Ashmore and Cartier Islands

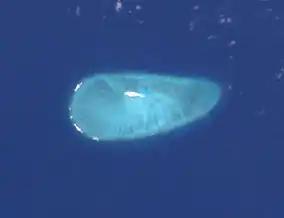
Cartier Island and surrounding reef (NASA satellite image)

The Ashmore Reef Marine Park and Cartier Island Marine Park are both classed as strict nature reserves (IUCN Ia) and protect biodiverse areas of significant and international importance, as well as cultural heritage.